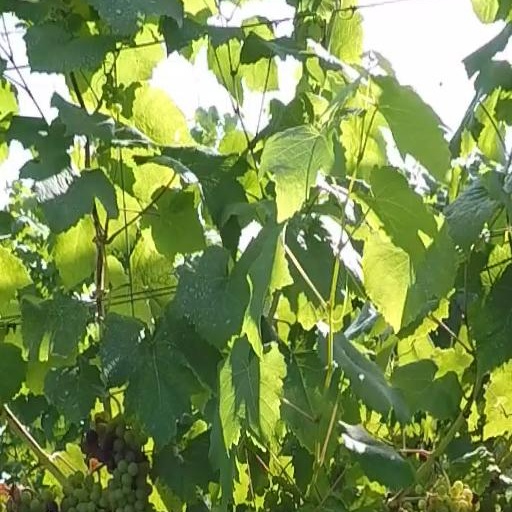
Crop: grape